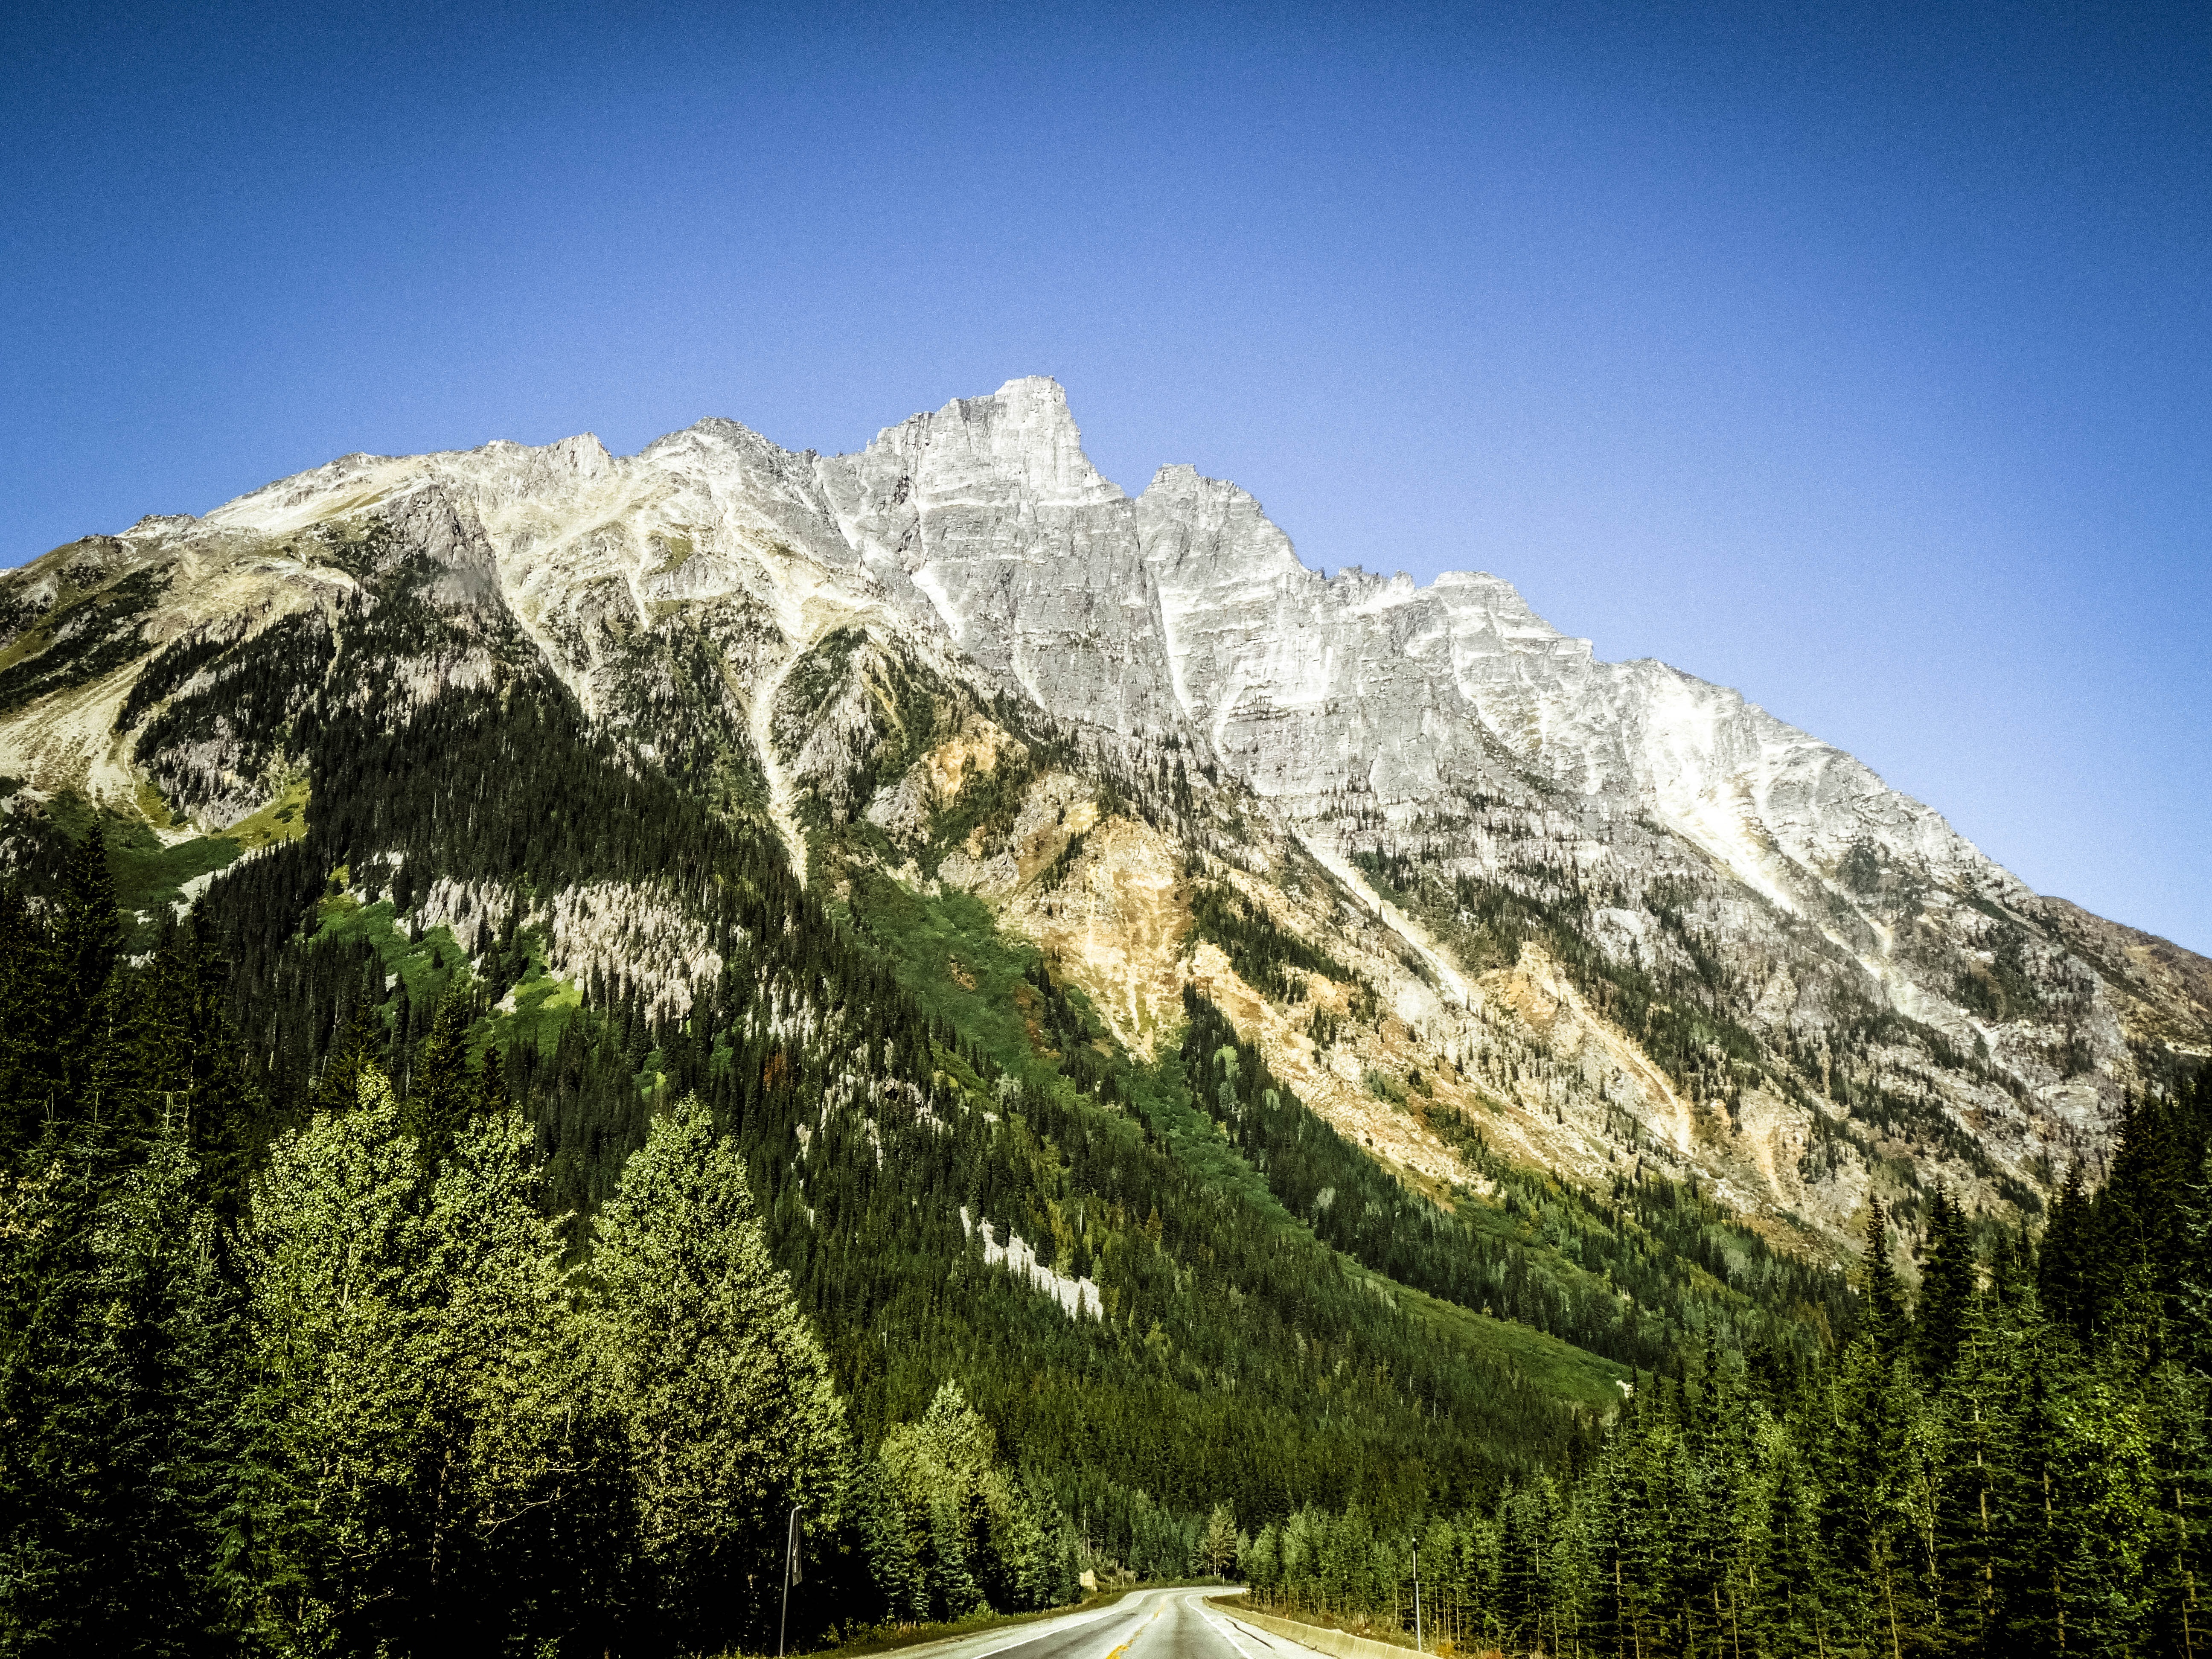
landscape, nature, wilderness, walking, mountain, meadow, hill, adventure, valley, mountain range, national park, ridge, summit, alps, canada, loneliness, plateau, fell, landform, mountain pass, geographical feature, mountainous landforms